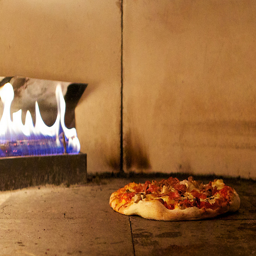
A pizza sits on the floor near an open flame
A photo of a pizza baking in a brick oven.
A pizza cooking in a pizza oven by a large set of flames.
A pizza cooking inside a gas fired oven.
A pizza sitting inside of a oven being baked.